Sextus Tarquinius

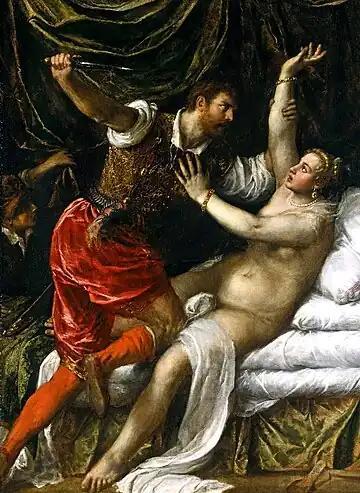
Titian's "Tarquin and Lucretia" (1571)

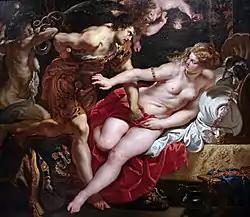
"Tarquinius and Lucretia" (1610), by Rubens (Hermitage Museum)

Sextus Tarquinius was one of the sons of the last king of Rome, Lucius Tarquinius Superbus. In the original account of the Tarquin dynasty presented by Fabius Pictor, he is the second son, between Titus and Arruns. However, according to Livy and Dionysius of Halicarnassus, he was either the third or first son, respectively. According to Roman tradition, his rape of Lucretia was the precipitating event in the overthrow of the monarchy and the establishment of the Roman Republic.